So Yamamura

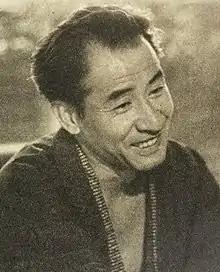

Yamamura was born Koga Hirosada in Tenri, Nara Prefecture, and graduated from the University of Tokyo. In 1942, Yamamura and Isao Yamagata formed the Bunkaza Theatre Company.